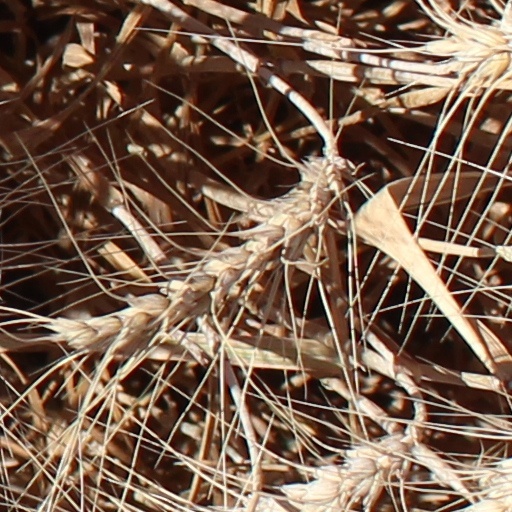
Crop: wheat